Conservation (psychology)

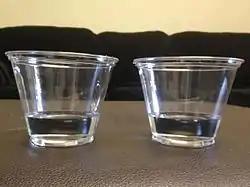
Two glasses with an equal amount of liquid

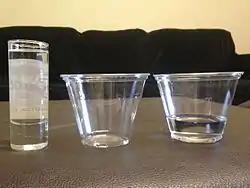

Start with two glasses of liquid that are exactly the same shape and contain the same amount of liquid. Ask the child if they are the same, or if one has more or less liquid in it. If the child replies that they are the same, the liquid from one of the short glasses is then poured into a taller, skinnier glass. A child who cannot conserve will assume the taller glass has more liquid than the shorter glass. Piaget’s other famous task to test for the conservation of liquid involves showing a child two beakers, A1 and A2, which are identical and which, the child agrees, contain the same amount of colored liquid. Then liquid from Beaker A1 is poured into a taller, thinner glass (B1) and the liquid in A2 is poured into a glass (B2) identical to B1. The child is then asked whether there is still the same amount of liquid in each of the new glasses (B1 and B2) as was in Beakers A1 and A2. A child who cannot conserve would answer "no, there is more in the tall thin glasses," while a child who can conserve would answer "yes, there is still the same amount." Piaget also replicated this task with beads in glasses, and found again that some children were able to conserve while others were not.